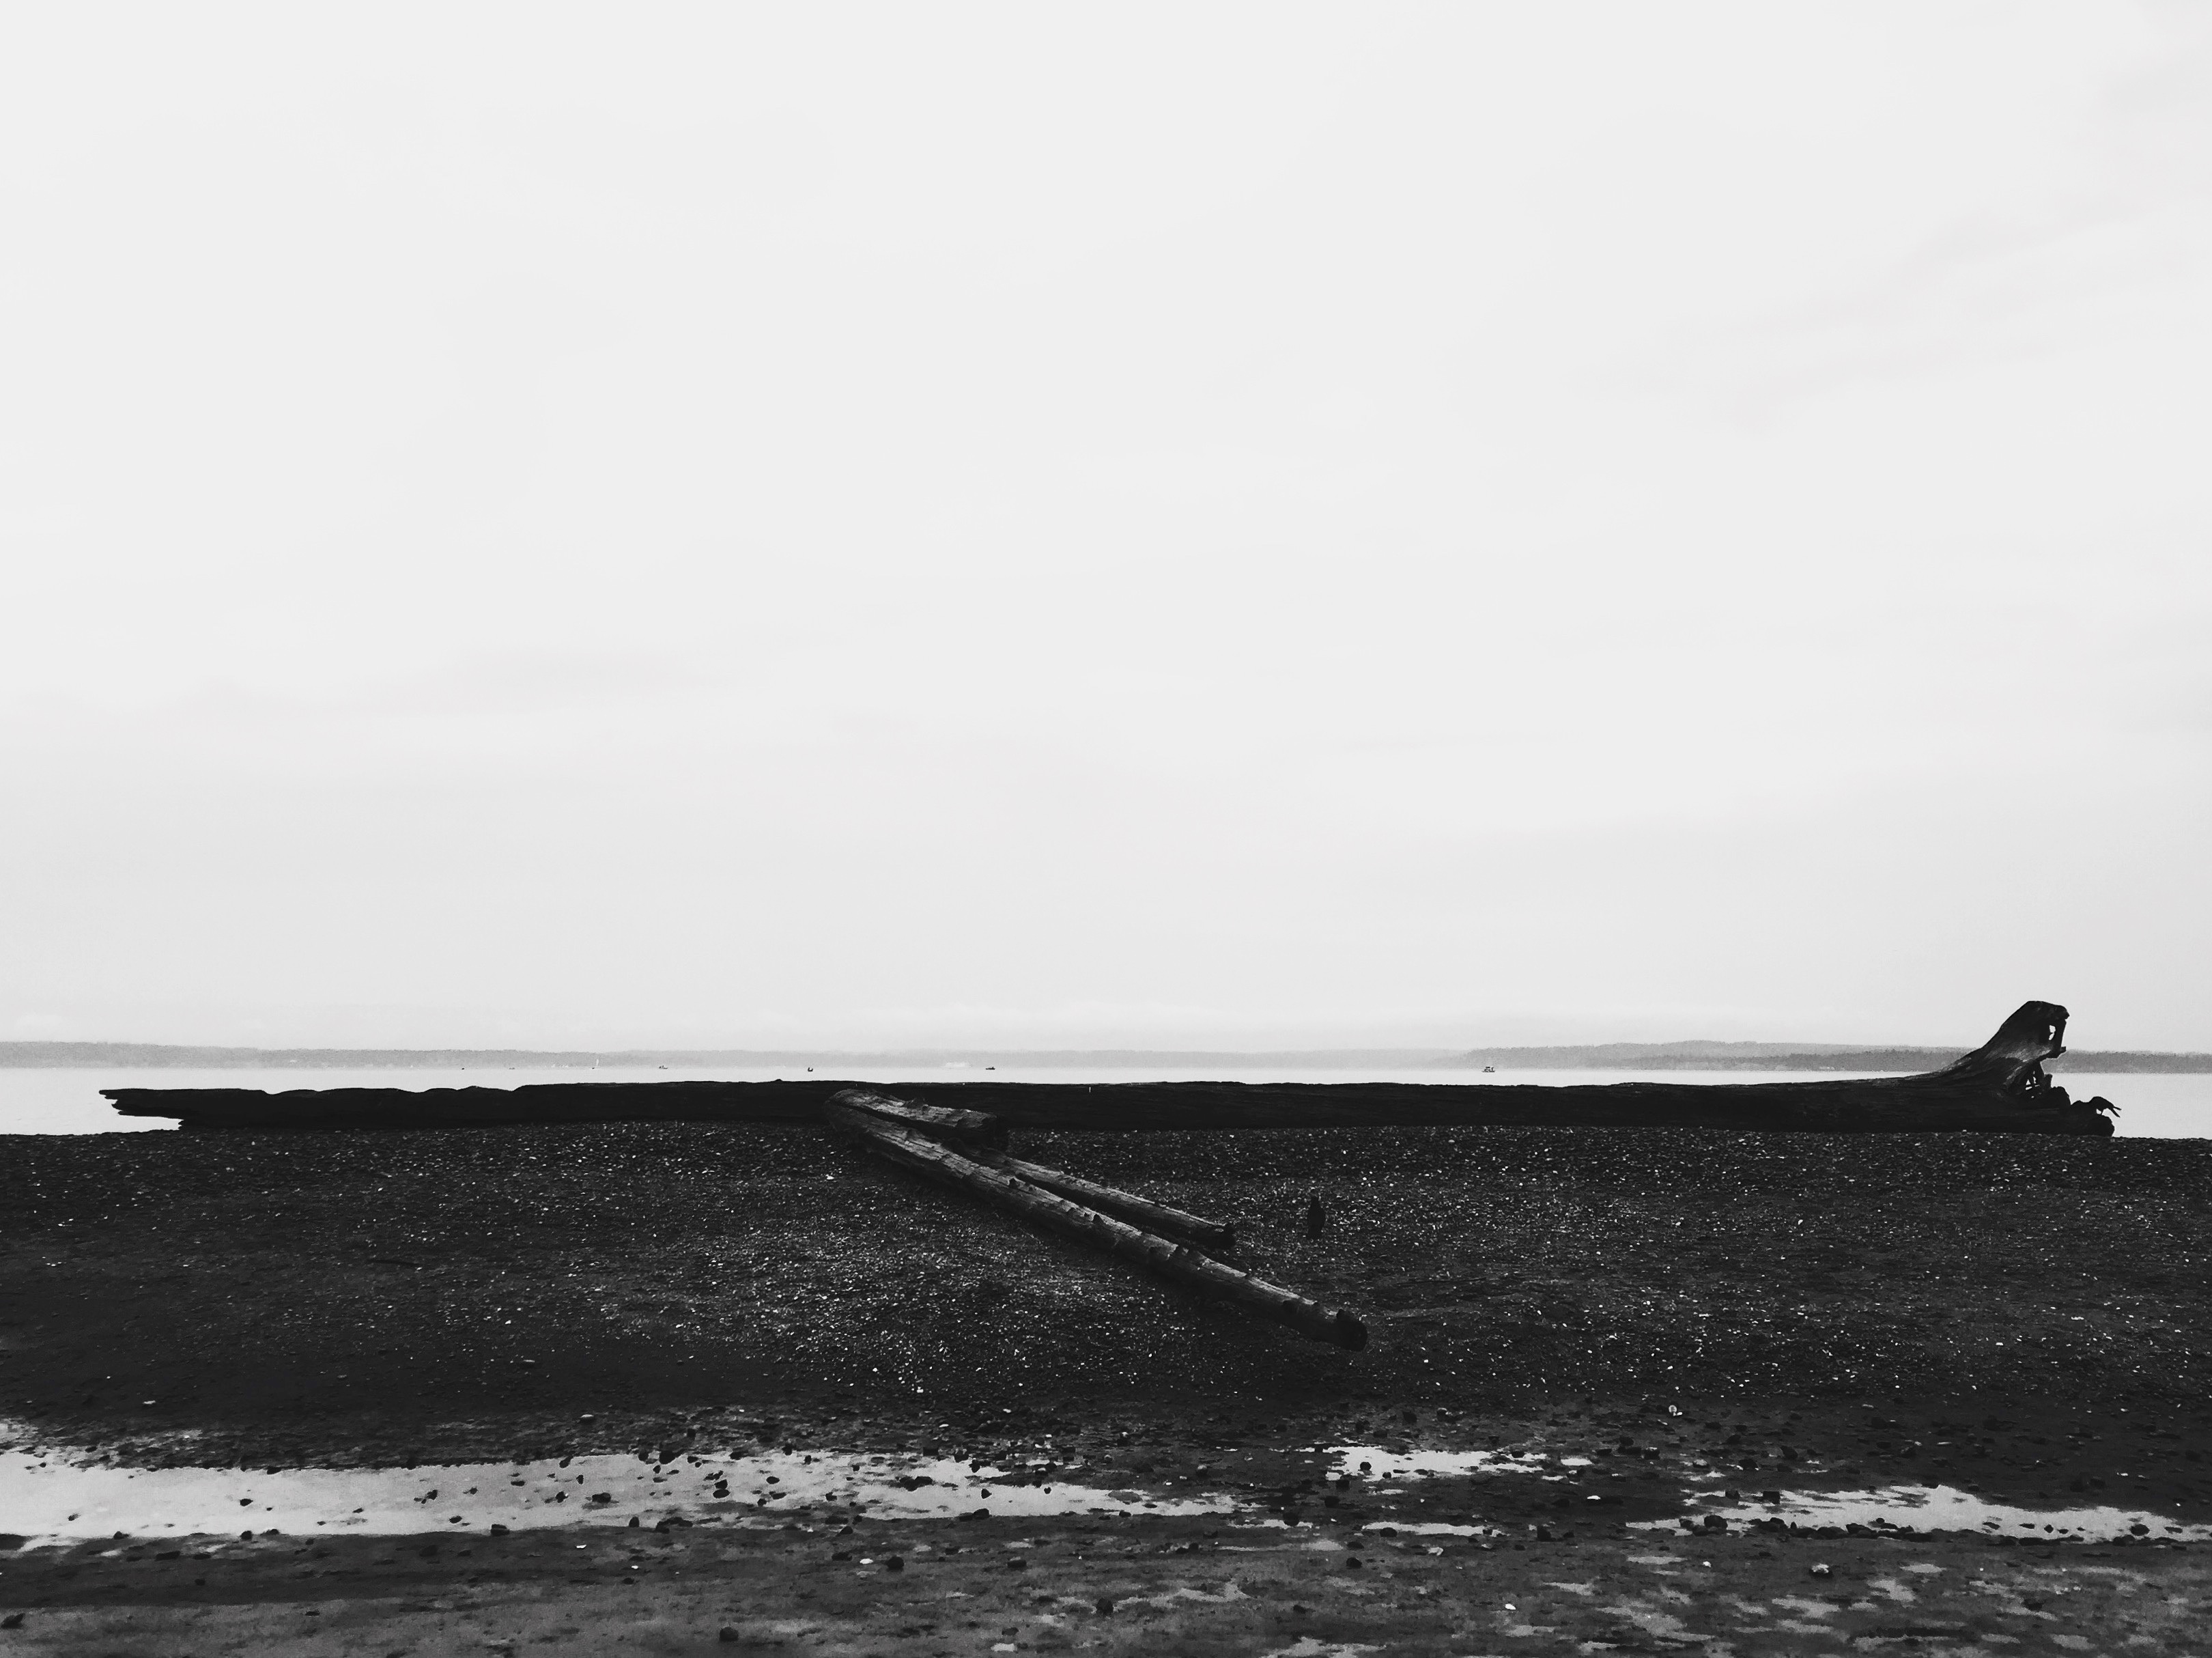
sea, coast, ocean, black and white, white, boat, photography, wave, vehicle, tower, black, monochrome, watercraft, shape, monochrome photography